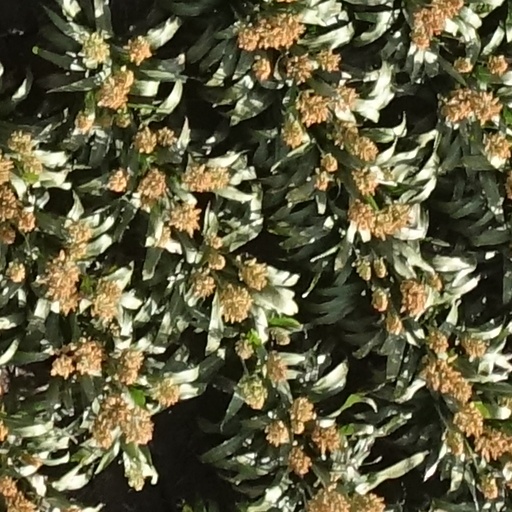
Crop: sorghum